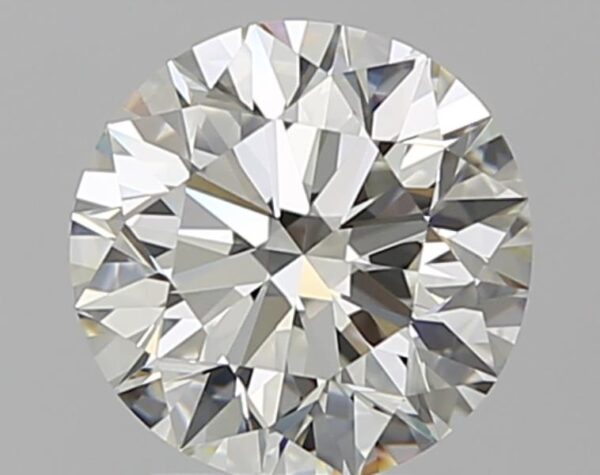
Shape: round
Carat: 1.84
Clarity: VVS1
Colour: J
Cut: EX
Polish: EX
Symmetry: EX
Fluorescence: F
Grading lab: GIA
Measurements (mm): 7.77 x 7.83 x 4.89